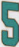
Number: 5